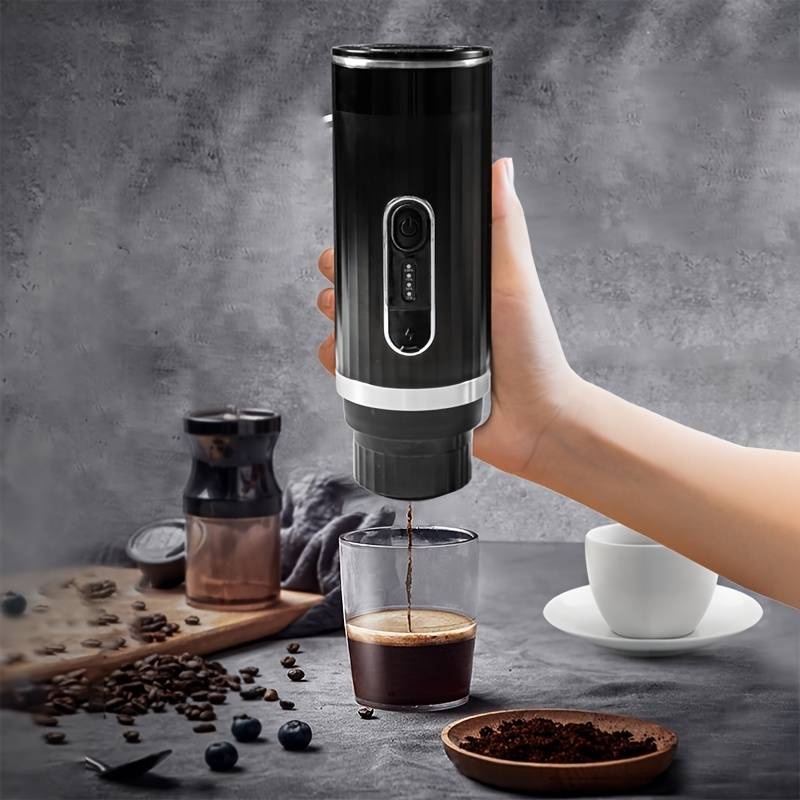
JavaJourney™ Portable Espresso Maker
Brand: BellasBazaar
Amazing product and such a great addition to any camping trip, car journey or just every day life. I travel a lot for work and also work in remote locations so this coffee machine was perfect for me. I highly recommend! It is the right temperature, gives great crème and great coffee all round, The buttons are easy to use and the cleaning is easy. " ⭐️⭐️⭐️⭐️⭐️ - Alex Branch ✅ Verified Buyer For the ardent coffee lover, every sip is a ritual, an experience. Yet, being on the move often means compromising on that perfect brew or resorting to lackluster alternatives. Such compromises lead to exhaustion , an inability to concentrate , and a yearning for a more authentic coffee experience. Introducing JavaJourney™ , the future of on-the-go coffee moments for lovers of ground coffee, Nespresso ® capsules, and Dulce Gusto ® . This self-heating , multi-functional coffee maker ensures every day starts with richness and perfection . Seamlessly integrating into any journey, every brew with JavaJourney™ promises full flavor and the familiar comfort of home. REASONS WHY JAVAJOURNEY™ WILL CHANGE YOUR LIFE ✅ PERFECT PRESSURE: Professional 15-bar technology gives the optimal pressure when making espresso. This extraction process which rivals even high-end coffee shops, ensures every sip is aromatic and flavorful . ✅ SELF HEATING: Rapid wireless heating delivers freshly brewed espresso without the need to boil the water first. With its durable ABS and stainless steel construction, JavaJourney™ is not just a coffee maker; it's a long-term travel companion . ✅ LONGER BATTERY LIFE: The rechargeable 7500mAh Lithium battery delivers eight fresh cups of espresso when fully charged. Spend less time worrying about losing power and more moments immersed in coffee perfection . ✅ PORTABLE AND COMPACT: The sleek and travel-friendly design ensures the JavaJourney™ slips easily into backpacks or carry-ons. Enjoy a fresh brew that can withstand the rigors of daily use and adventures . ✅ FLEXIBILITY: JavaJourney™ meets the needs of coffee enthusiasts whether they prefer hot brews or cold, using ground coffee, Nespresso capsules, or Dulce Gusto. It is the perfect companion for ensuring a robust morning coffee no matter the location. HOW TO USE Using the JavaJourney™ Portable Espresso Maker is easy: We understand the longing for a perfect cup of coffee, especially during travel or tight schedules. Picture being amidst nature, on a chilly morning, or waiting at an airport terminal, in desperate need of that familiar warmth and caffeine boost. Over 80% of Americans drink coffee, and without it, may experience reduced cognitive and physical performance in the morning. JavaJourney™ is not merely a gadget; it's an answer to countless coffee wishes . It transforms any spot into a personal café, allowing the ritual of coffee brewing to be almost limitless . Ending the day with a cup of coffee made to perfection , no matter the place, is a luxury now accessible to all. PRODUCT SPECIFICATIONS Materials: ABS and Stainless Steel Volume: 80ml water capacity Battery: Rechargeable 7500mAh Lithium battery Color: Black Handwash only. PACKAGE INCLUDES (1X) JavaJourney™ Portable Espresso Maker BELLA’S GUARANTEE We’re sure you’ll love our JavaJourney™ Portable Espresso Maker as much as we do. In fact, if for any reason you’re not completely satisfied, we offer a r isk-free 30-day money-back guarantee . Reach out to us at support@bellasbazaar.com or call us on +1-800-457-5820 if there's anything we can do to improve your shopping experience. Congratulations! You've found our hidden discount code. Use code “10OFF” at checkout to claim an additional 10% OFF your ENTIRE order!
Category: Home & Garden > Kitchen & Dining > Kitchen Appliances > Coffee Makers & Espresso Machines > Espresso Machines